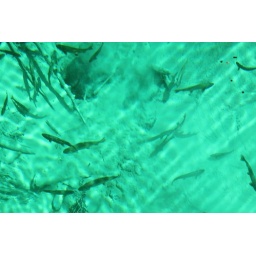
Kitch-iti-kipi Spring, note the boiling sand as water pours in